Saint-Donan

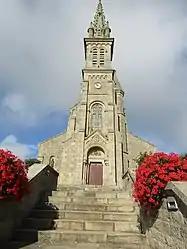
The church in Saint-Donan

Saint-Donan is a commune in the Côtes-d'Armor department of Brittany in northwestern France.